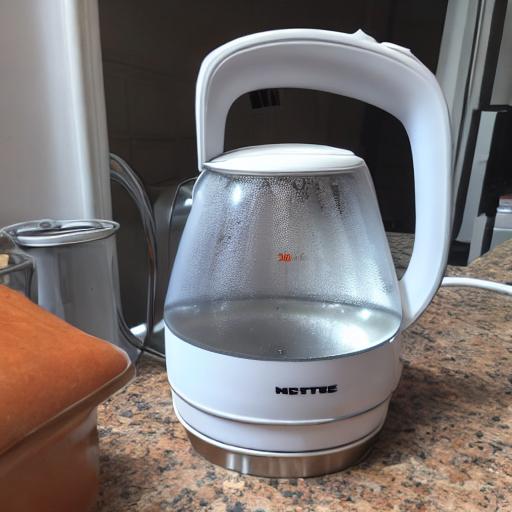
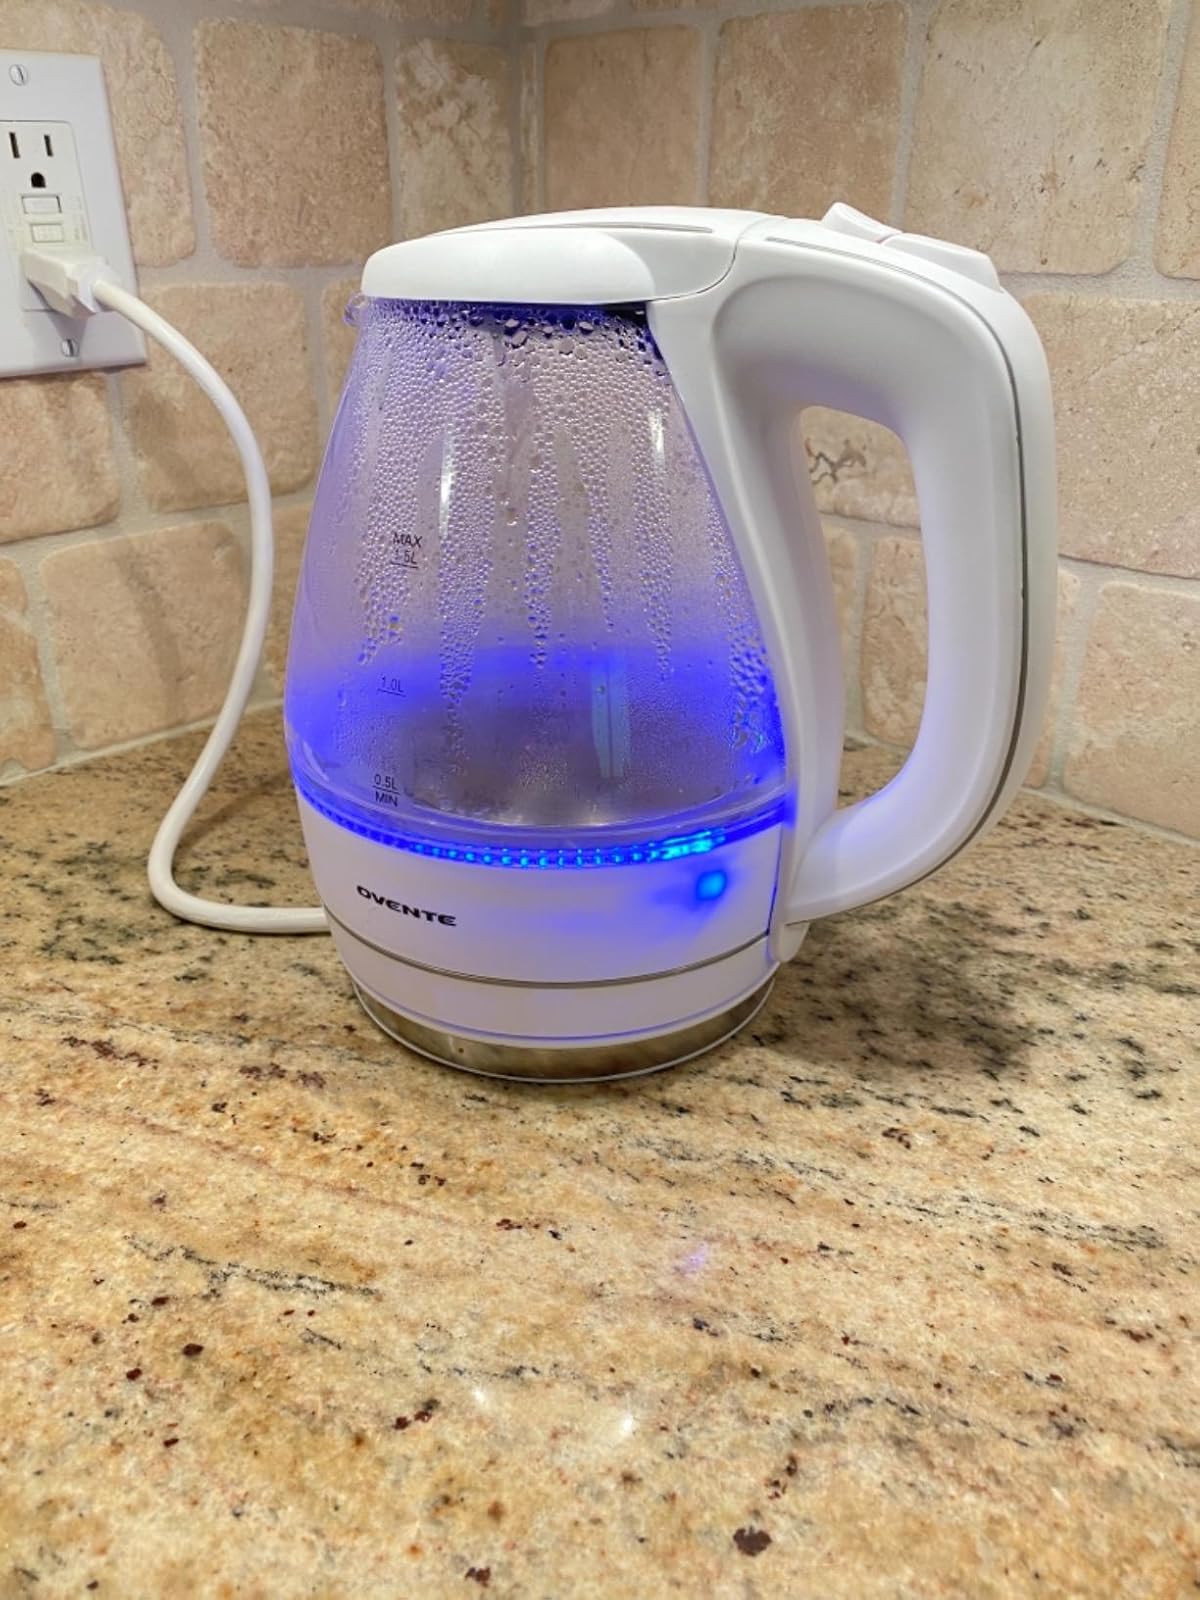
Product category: items_kettle
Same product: no